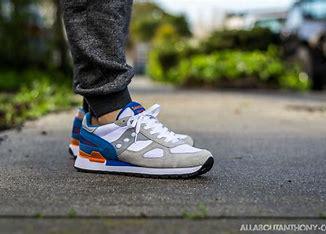
Brand: Saucony
Model: Shadow Original